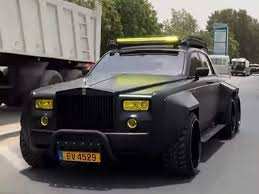
Vehicle type: Cars